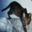
Label: cat